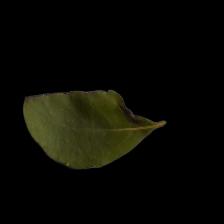
Plant: Tulsi